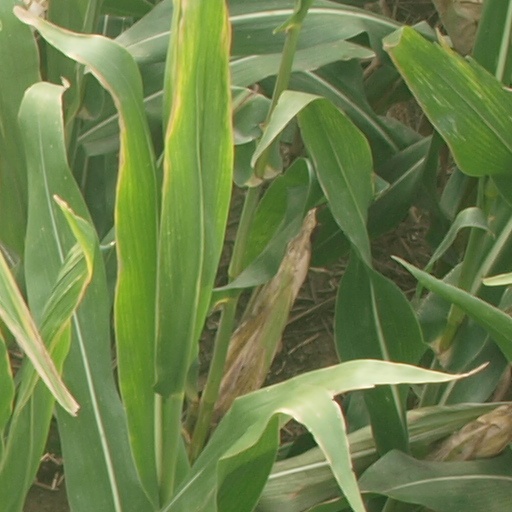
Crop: maize; corn